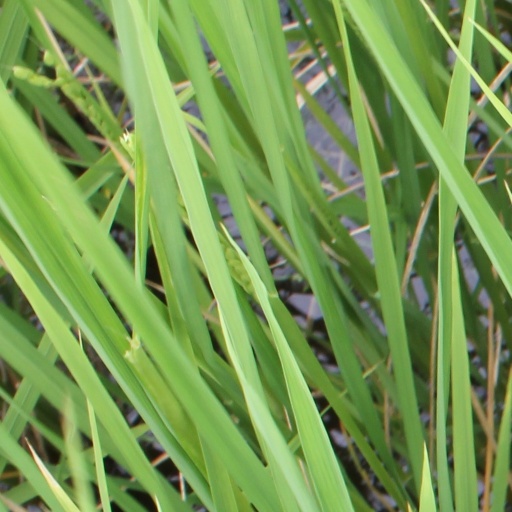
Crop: rice